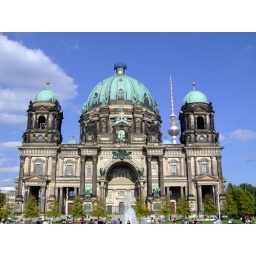
Berliner Dom (Cathedral) with the TV tower in the background